Harleen Deol

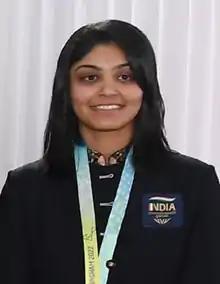
Deol in August 2022

Harleen Kaur Deol (born 21 June 1998) is an Indian cricketer. She plays for Himachal Pradesh as an attacking right-hand batter who occasionally bowls right arm leg spin.